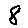
Label: 8